Nephelescope

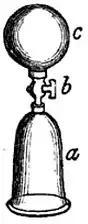
Later design

A later design consisted of an air pump receiver (a) connected to a flask (c) by an intervening stopclock (b). Air was pumped out of the receiver, then the stopclock was opened. One advantage of using negative pressure was that a glass vessel could be used, which allowed the observation of condensation and droplets resulting from the drop in temperature. To observe this in a dry atmosphere, air would have needed to first be moistened by exposure to water.